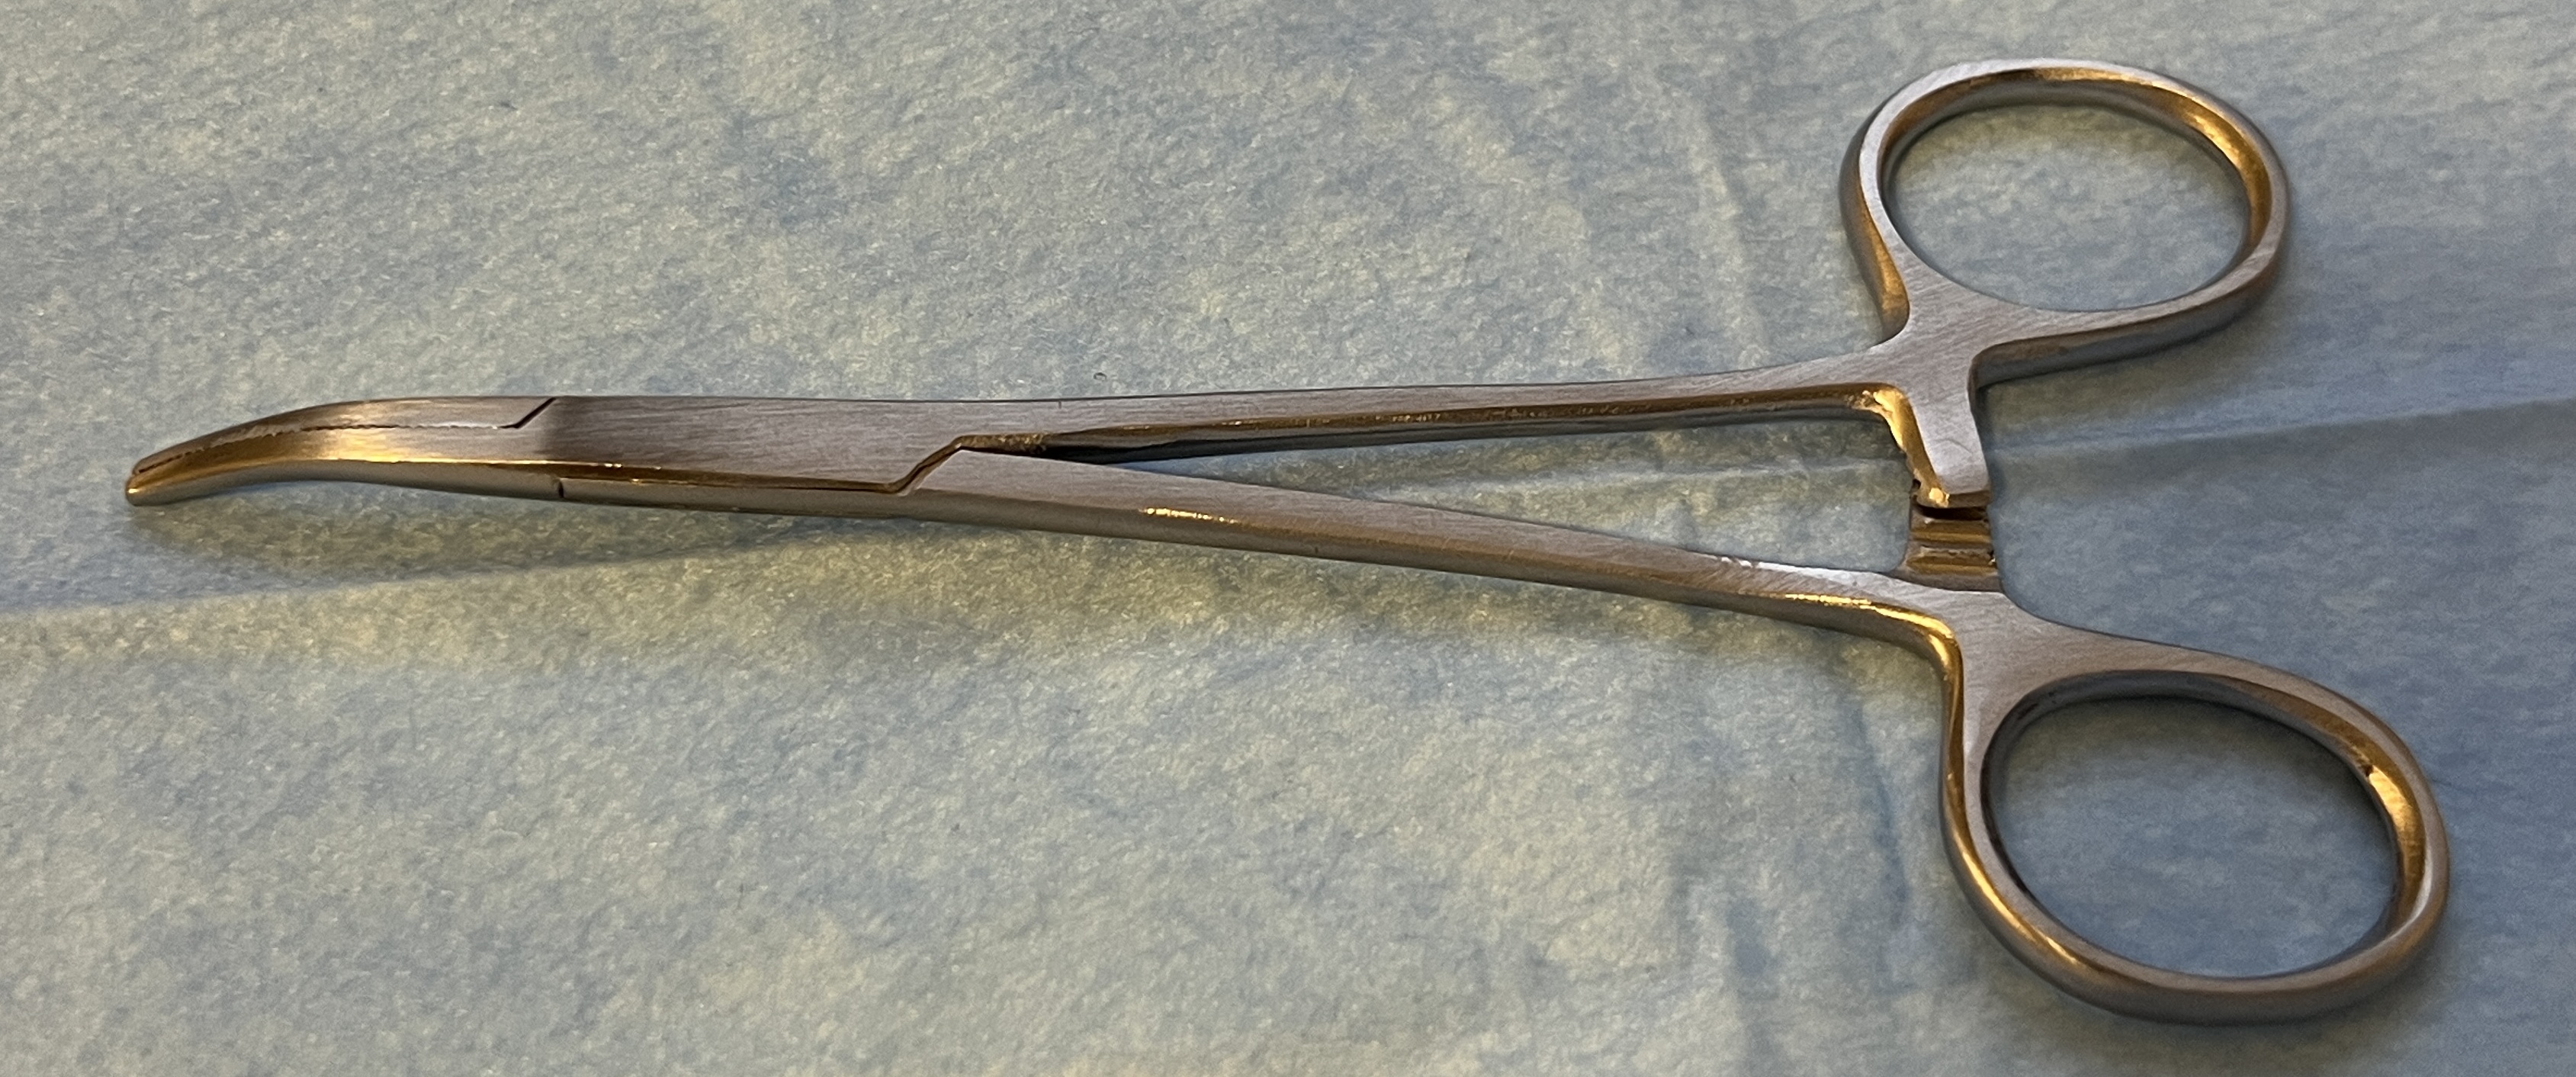
Hinged instrument state: closed